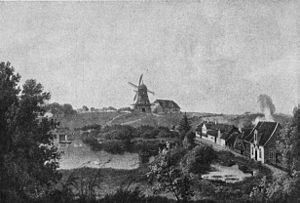
Fuglevad Mølle
Fuglevad Mølle omkring 1860
Fulgevad Mølle er en vand- og vindmølle som ligger ved Mølleåen nord for København.
Fulgevad Mølle er en mølle ved Mølleåen.